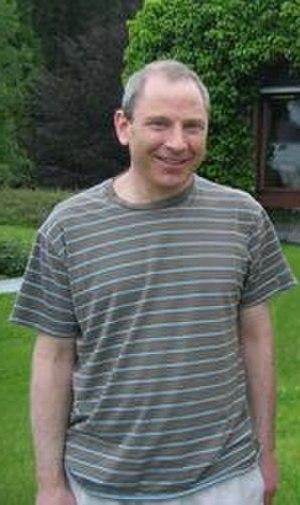
Oded Schramm, né le 10 décembre 1961 à Jérusalem en Israël et mort le 1ᵉʳ septembre 2008 dans l'État de Washington aux États-Unis, est un mathématicien israélien.
Le prix international Line et Michel Loève pour la théorie des probabilités, plus simplement appelé prix Loève, a été créé par la veuve du mathématicien Michel Loève, en son honneur.